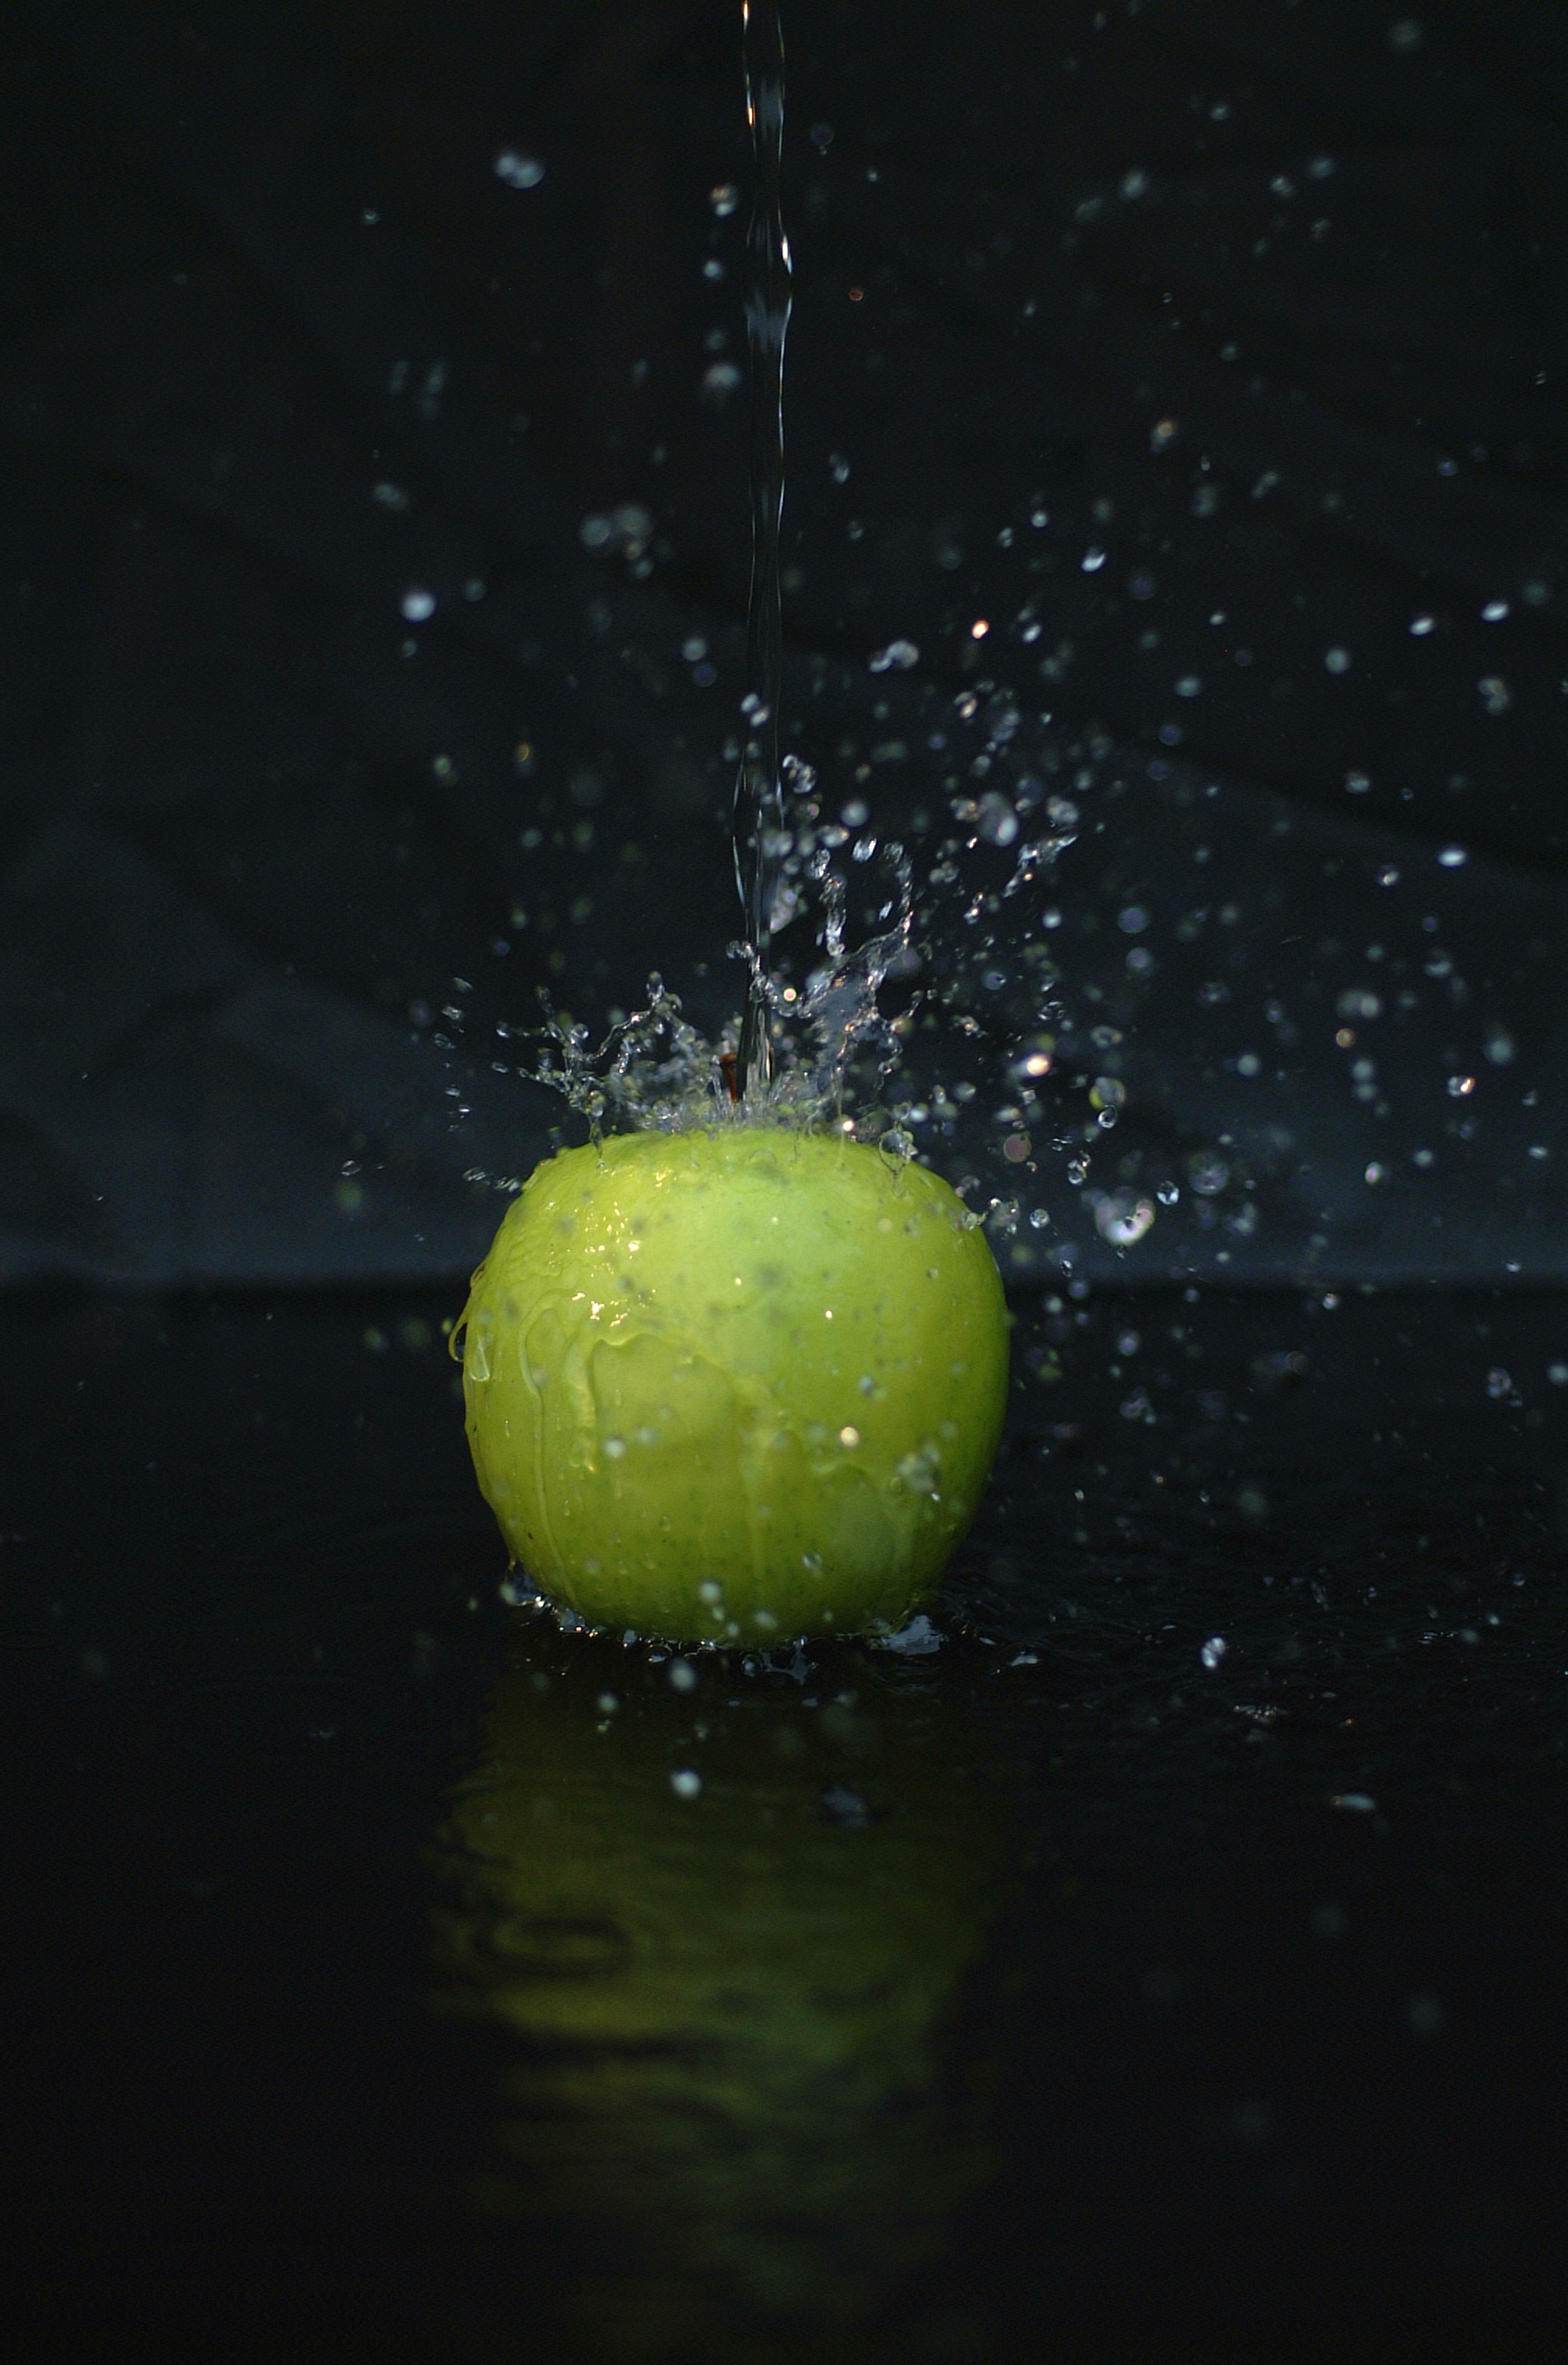
apple, water, drop, dew, light, night, sunlight, leaf, flower, green, reflection, splash, darkness, black, freshness, drops, detail, moisture, drops of water, macro photography, transparent water, computer wallpaper, severity